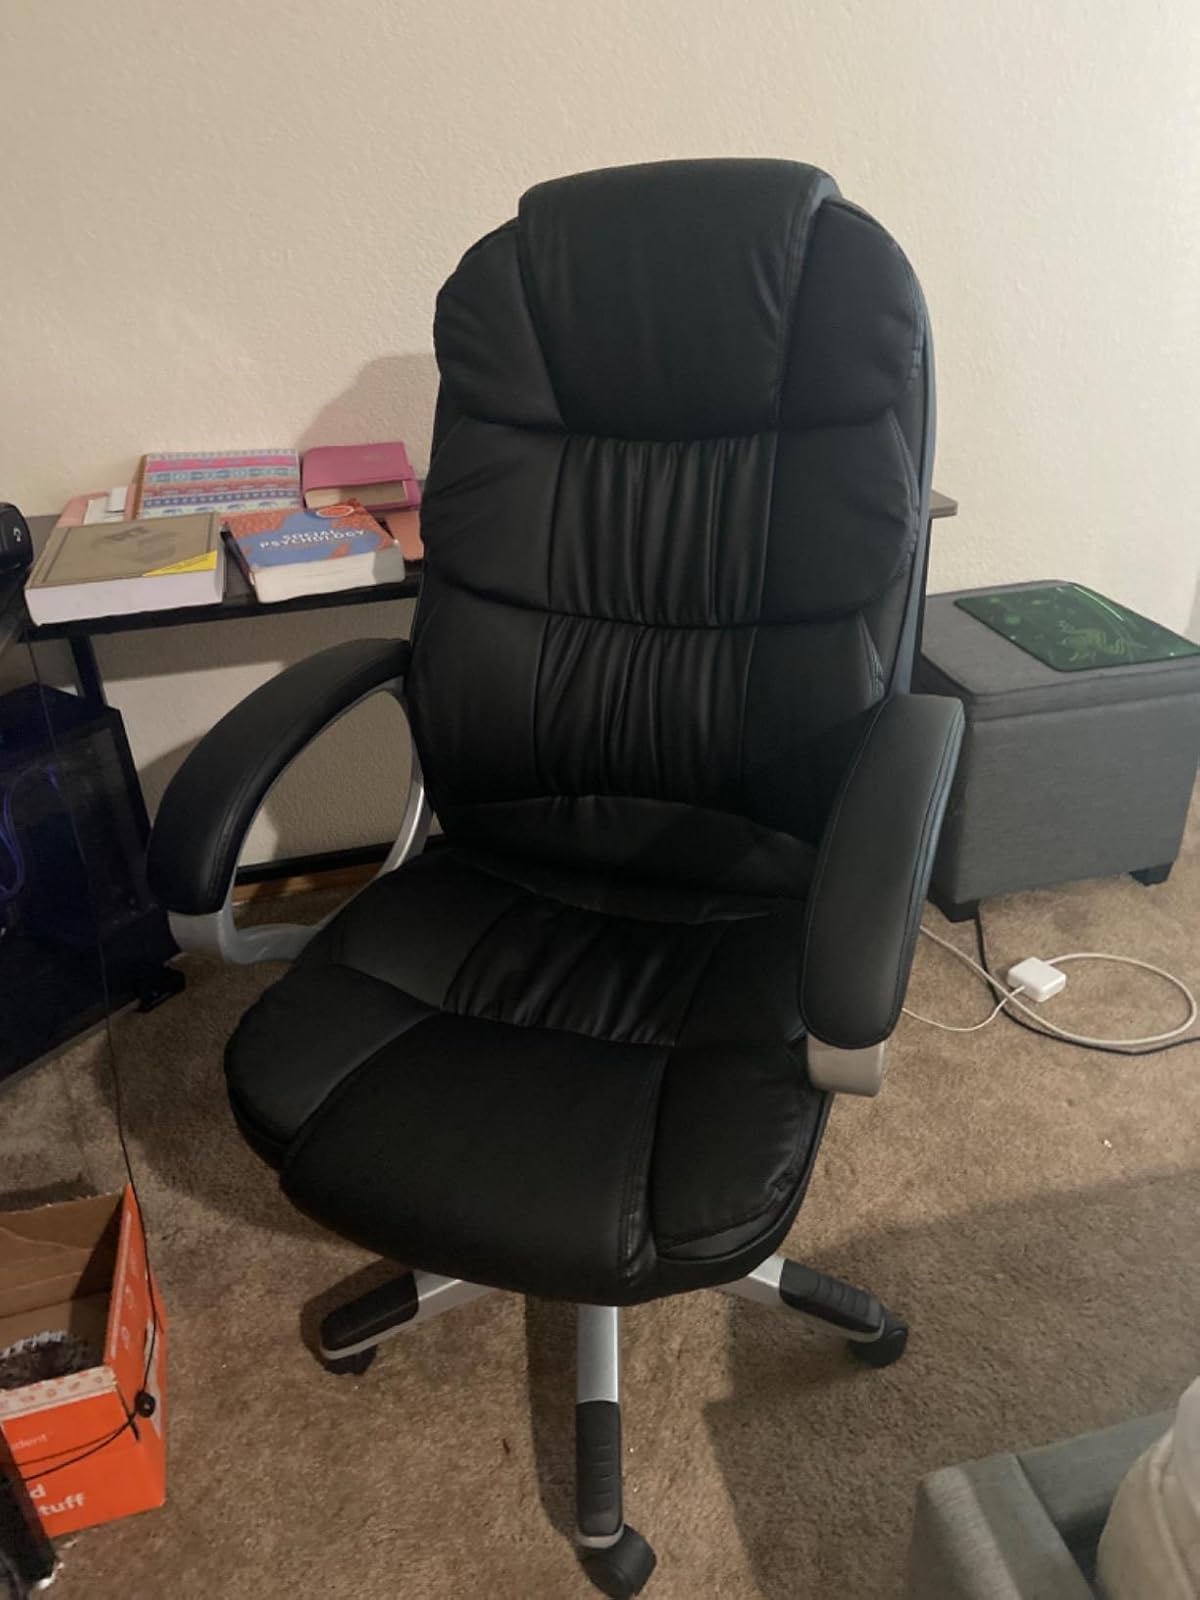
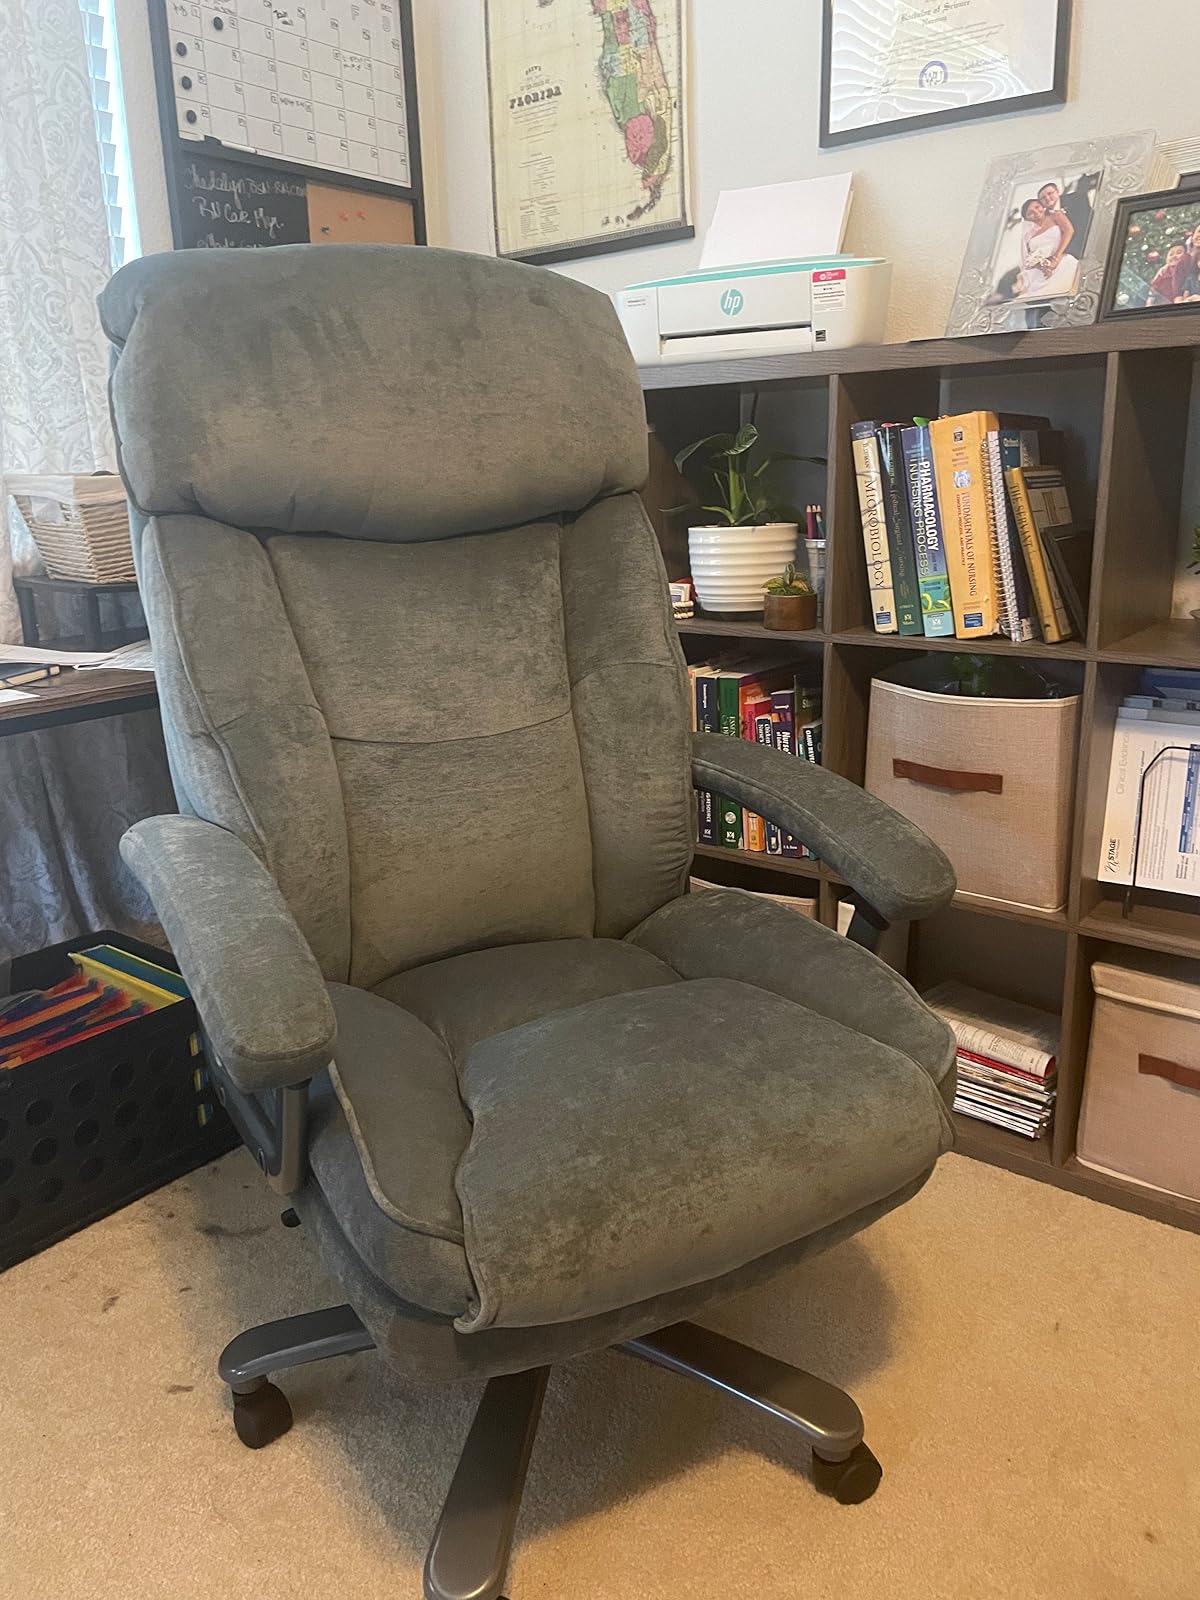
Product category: items_chair
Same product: no